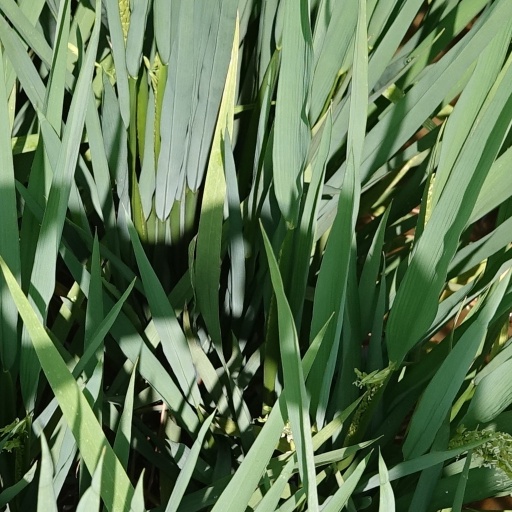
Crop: rice